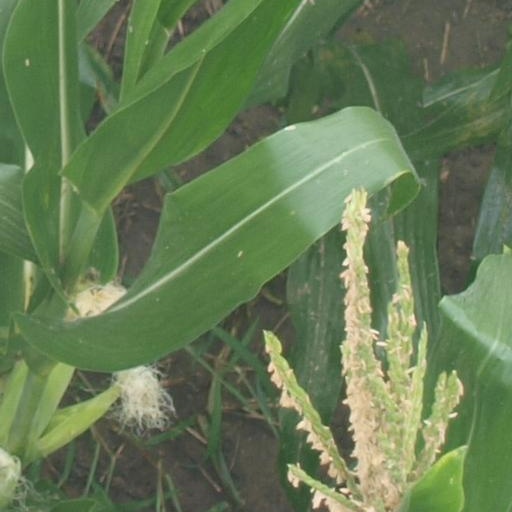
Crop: maize; corn